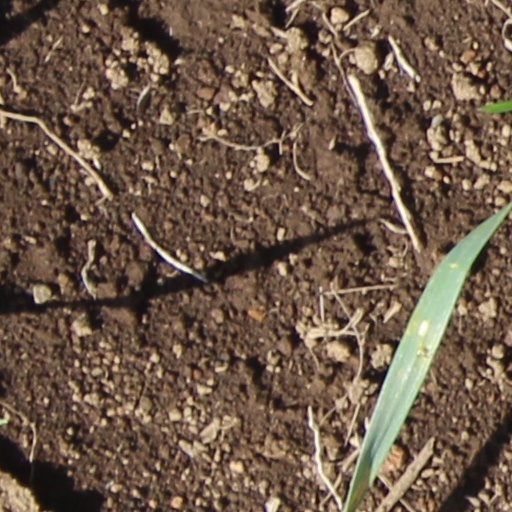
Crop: wheat